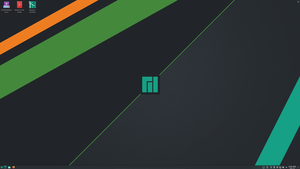
Manjaro Linux, ou tout simplement Manjaro, est une distribution Linux basée sur Arch Linux proposant Xfce, KDE, GNOME et Cinnamon comme environnements de bureau. C'est un système d'exploitation libre pour ordinateurs personnels qui se veut simple d'utilisation. Il utilise par ailleurs un modèle de développement similaire à Arch Linux, de type rolling release.